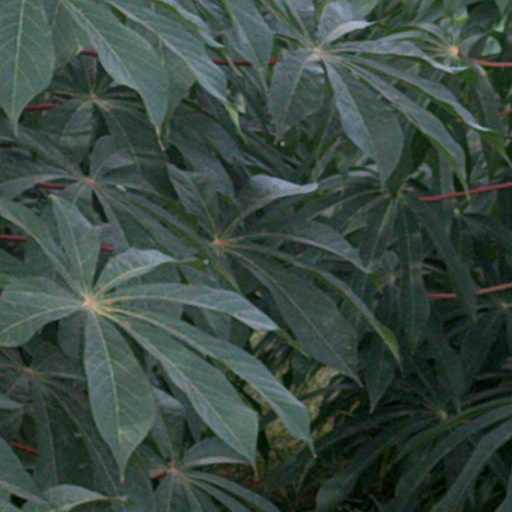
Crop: cassava